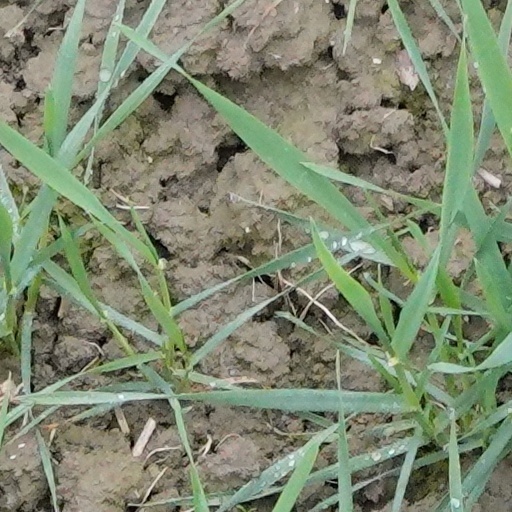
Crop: wheat